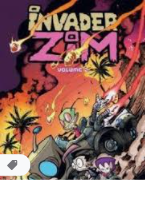
Portrait style: Cartoon Portrait